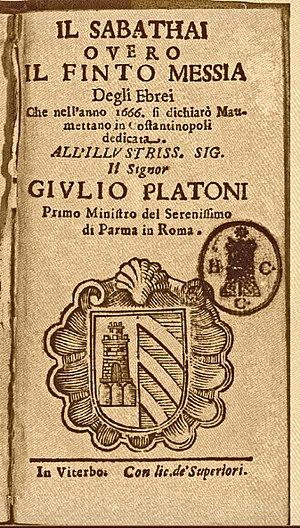
Sabbataï Tsevi est né à Smyrne dans l'Empire ottoman le 1ᵉʳ août 1626 et mort autour du 17 septembre 1676 en exil à Dulcigno.